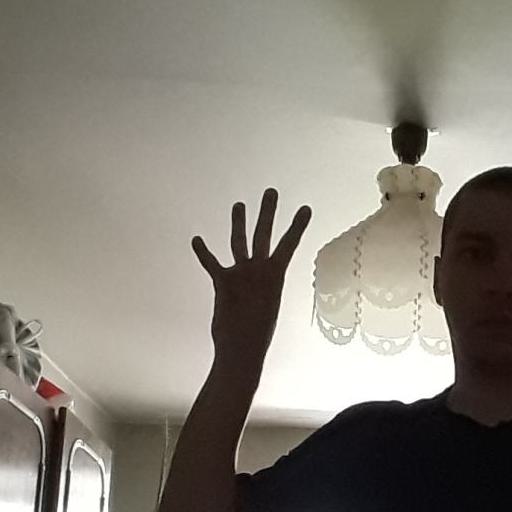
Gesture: four